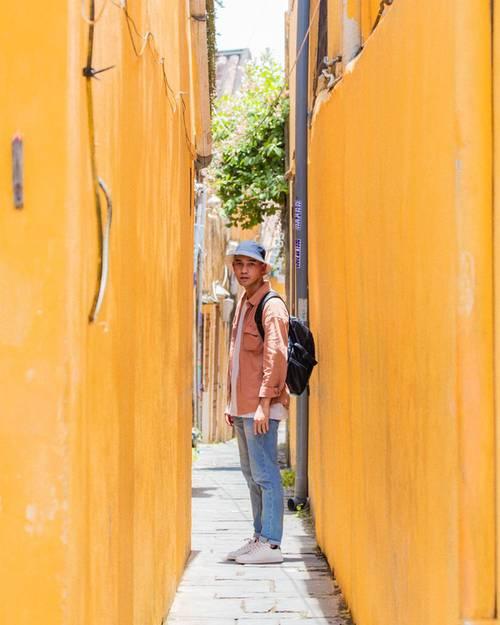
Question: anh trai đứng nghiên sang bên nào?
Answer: anh trai đứng nghiên sang bên tay phải